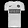
Label: T - shirt / top